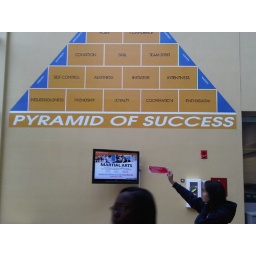
This is a mural painted on the wall in the wooden center and it represents the promotion of emotional and mental health.